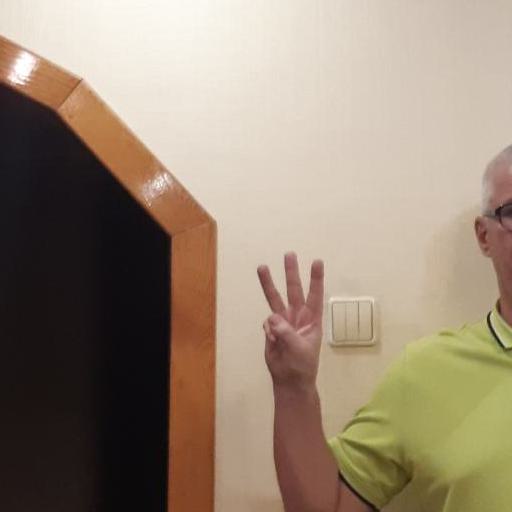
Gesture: three